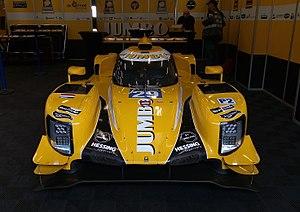
L'European Le Mans Series 2017 est la quatorzième saison du championnat européen d'endurance. L'édition 2017 se déroule du 15 avril au 22 octobre. Les six manches ont une durée de 4 heures.
Racing Team Nederland est une écurie de sport automobile, fondée en 2016 par l'homme d'affaires et entrepreneur néerlandais Frits van Eerd, propriétaire de la chaine de supermarché Jumbo, et le pilote de course néerlandais, vainqueur des 24 heures du Mans 1988, Jan Lammers.